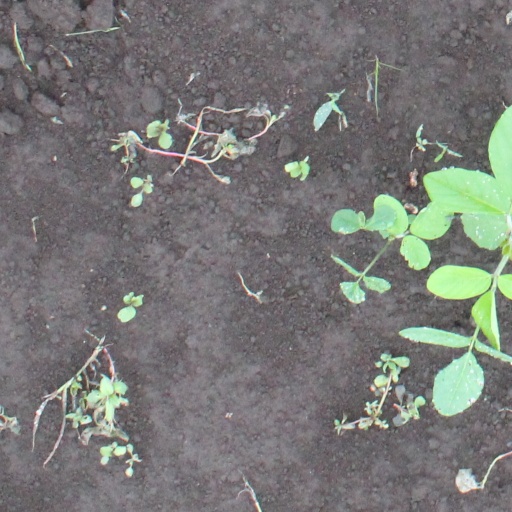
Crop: soybean